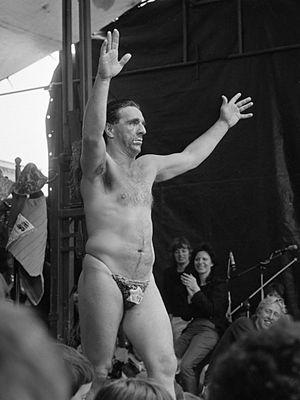
Jango Edwards, né Stanley Ted Edwards le 15 avril 1950 à Détroit, est un clown et comédien américain installé en Europe depuis le début des années 1970.